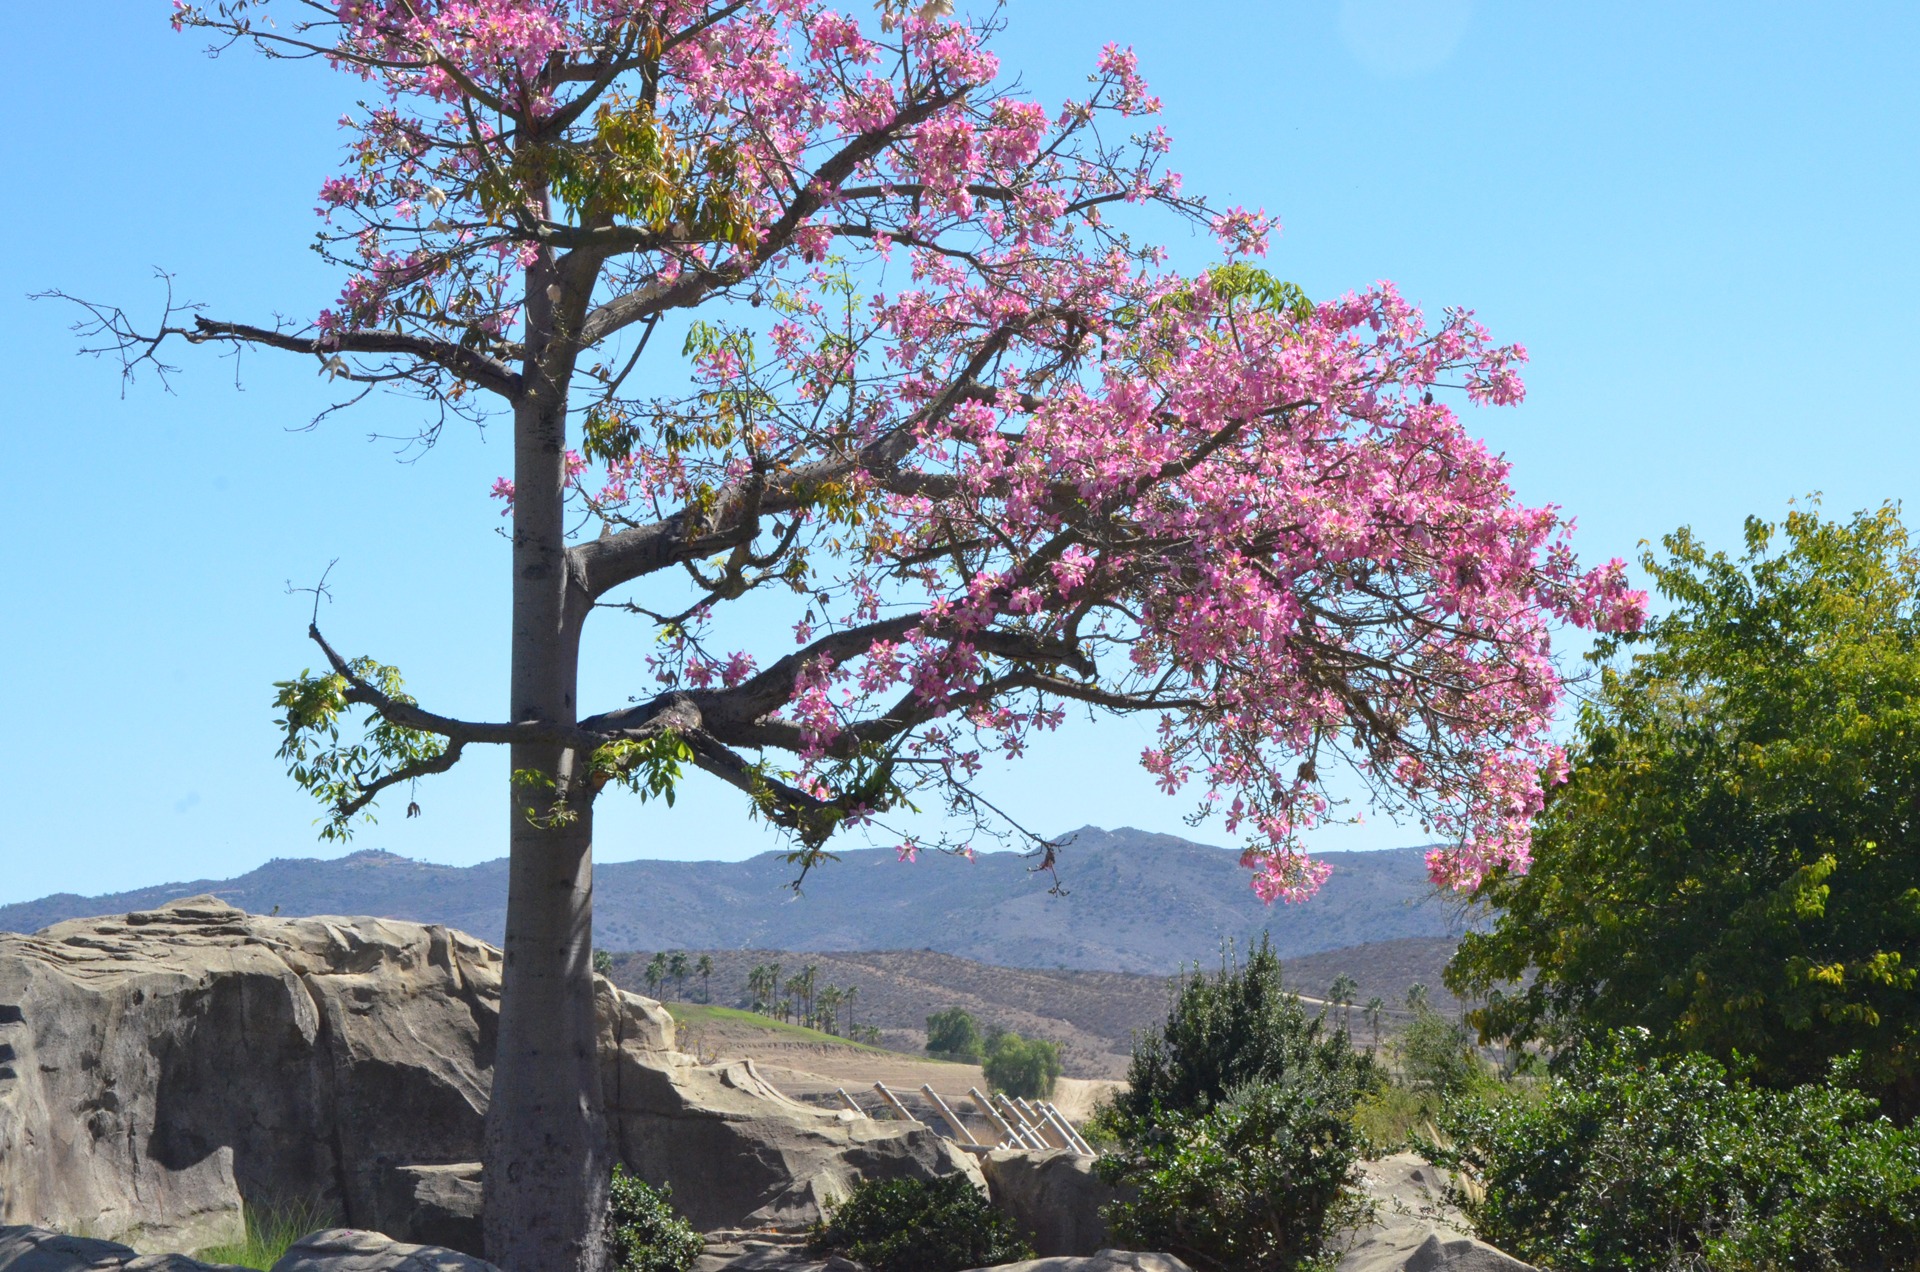
tree, nature, branch, blossom, plant, flower, summer, flora, flowers, background, flowering plant, scenic view, woody plant, land plant